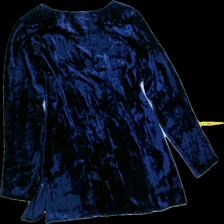
View: back
Type: Cardigan
Category: Ladies
Brand: KappAhl
Colors: Blue
Material: 100% Visc
Pattern: Plain
Cut: Loose
Size: 38
Season: All
Trend: No trend
Stains: Yes
Price range: <50
Recommended usage: Repair